Bhoirwadi

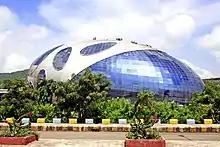
Infosys, Hinjawadi Phase-2

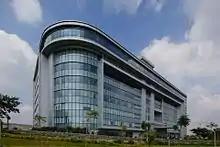
Embassy Tech Zone, Hinjawadi Phase-2

Bhoirwadi is an area located in Hinjawadi Phase-3, Pune, in the state of Maharashtra, India. It is under the jurisdiction of Hinjawadi and Pune Metropolitan Region Development Authority (PMRDA). The Rajiv Gandhi Infotech Park Phase-3 and International Tech Park are located in this area. Bhoirwadi is well connected and near Balewadi, Baner, Aundh, Pune. Bhoirwadi used to be a village, but now it has been drastically transformed into an affluent, developed area with multinational companies and residential high-rises.